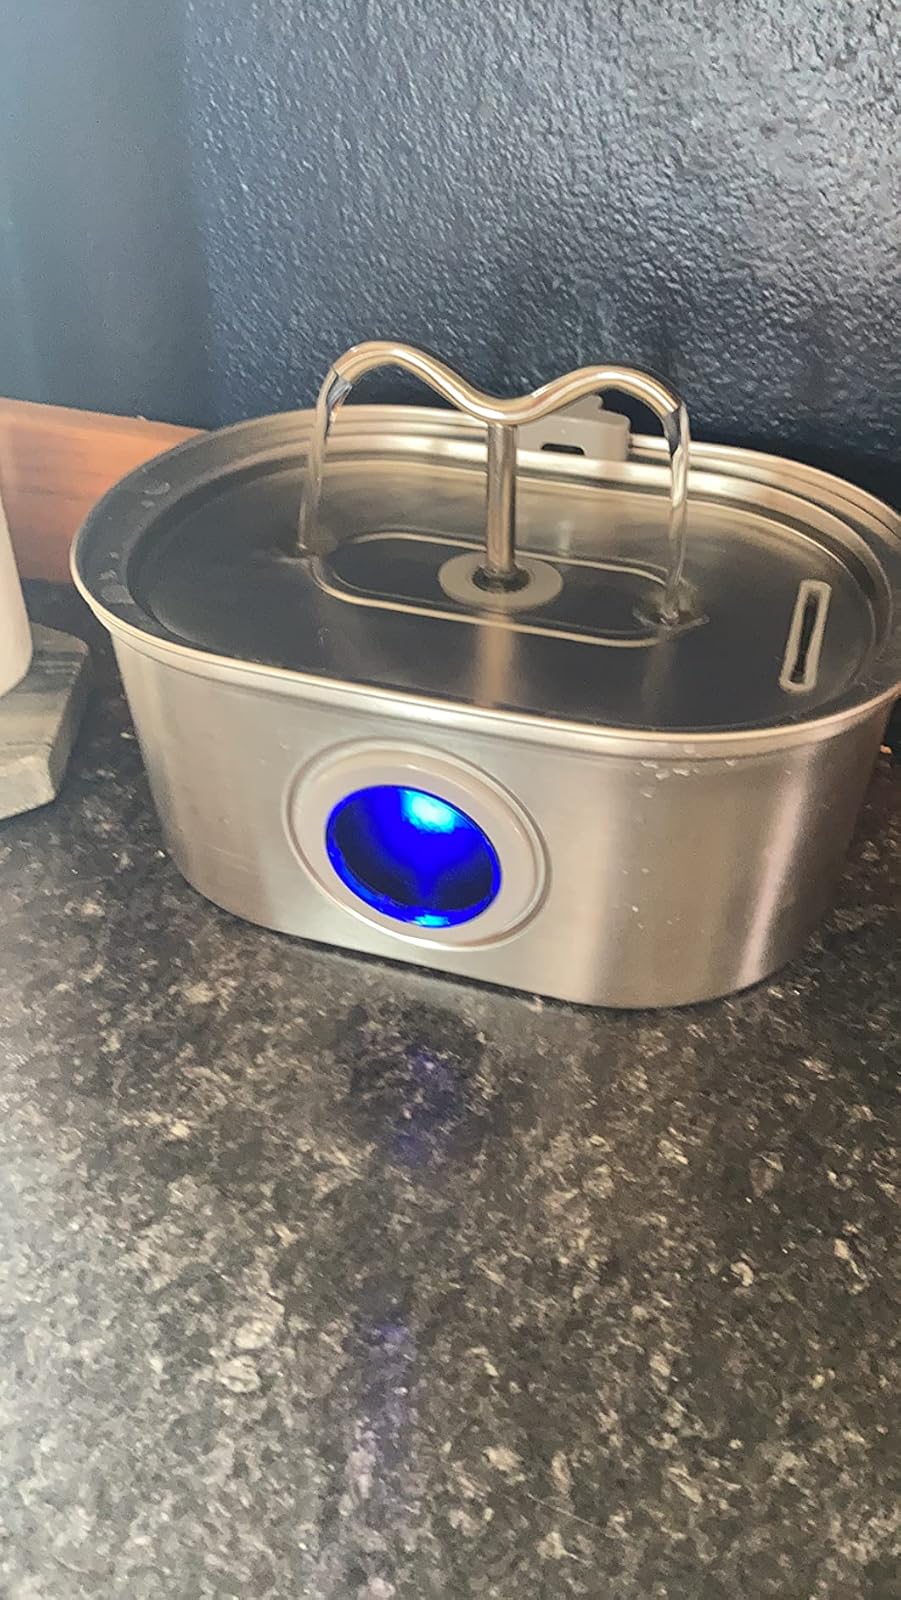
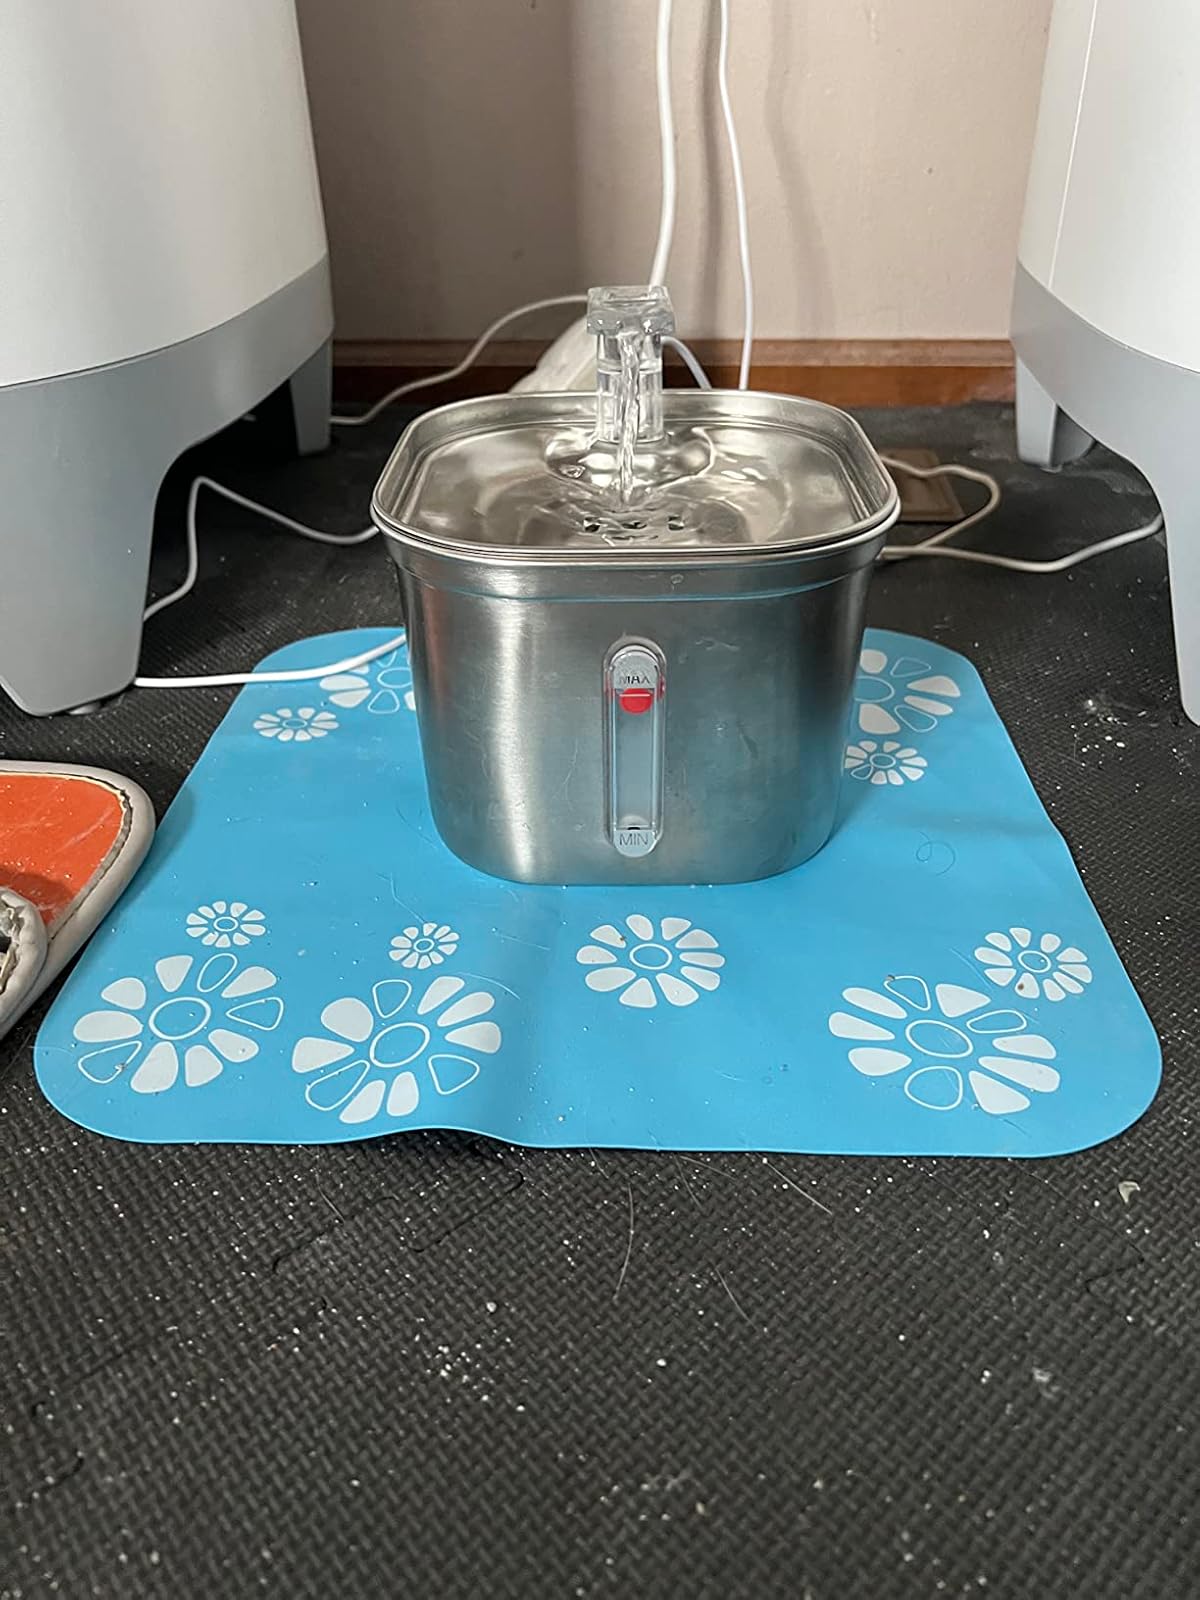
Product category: items_bowl
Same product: no